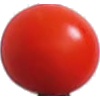
Label: Tomato Cherry Red 1